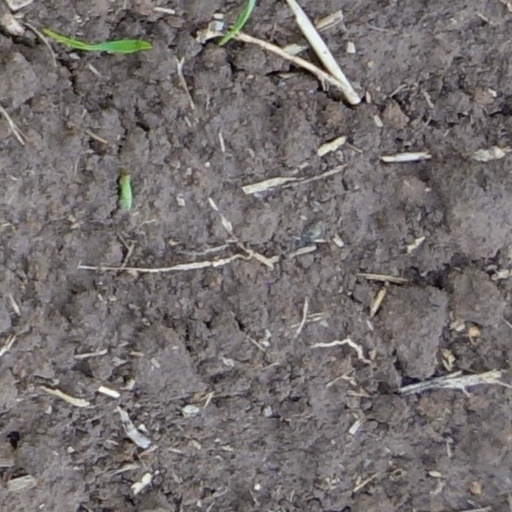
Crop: wheat